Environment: real
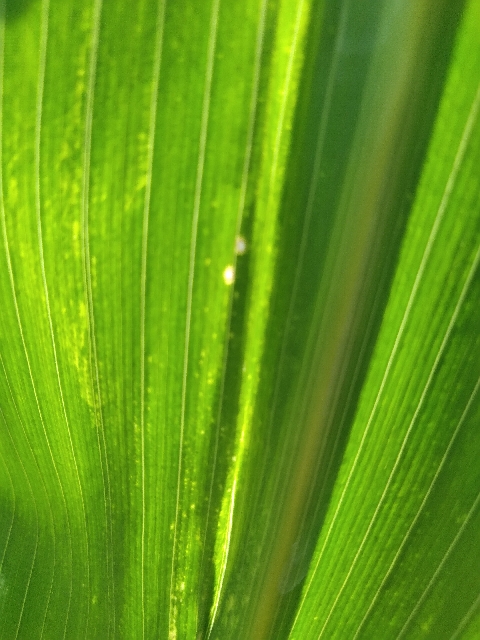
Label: lethal_necrosis